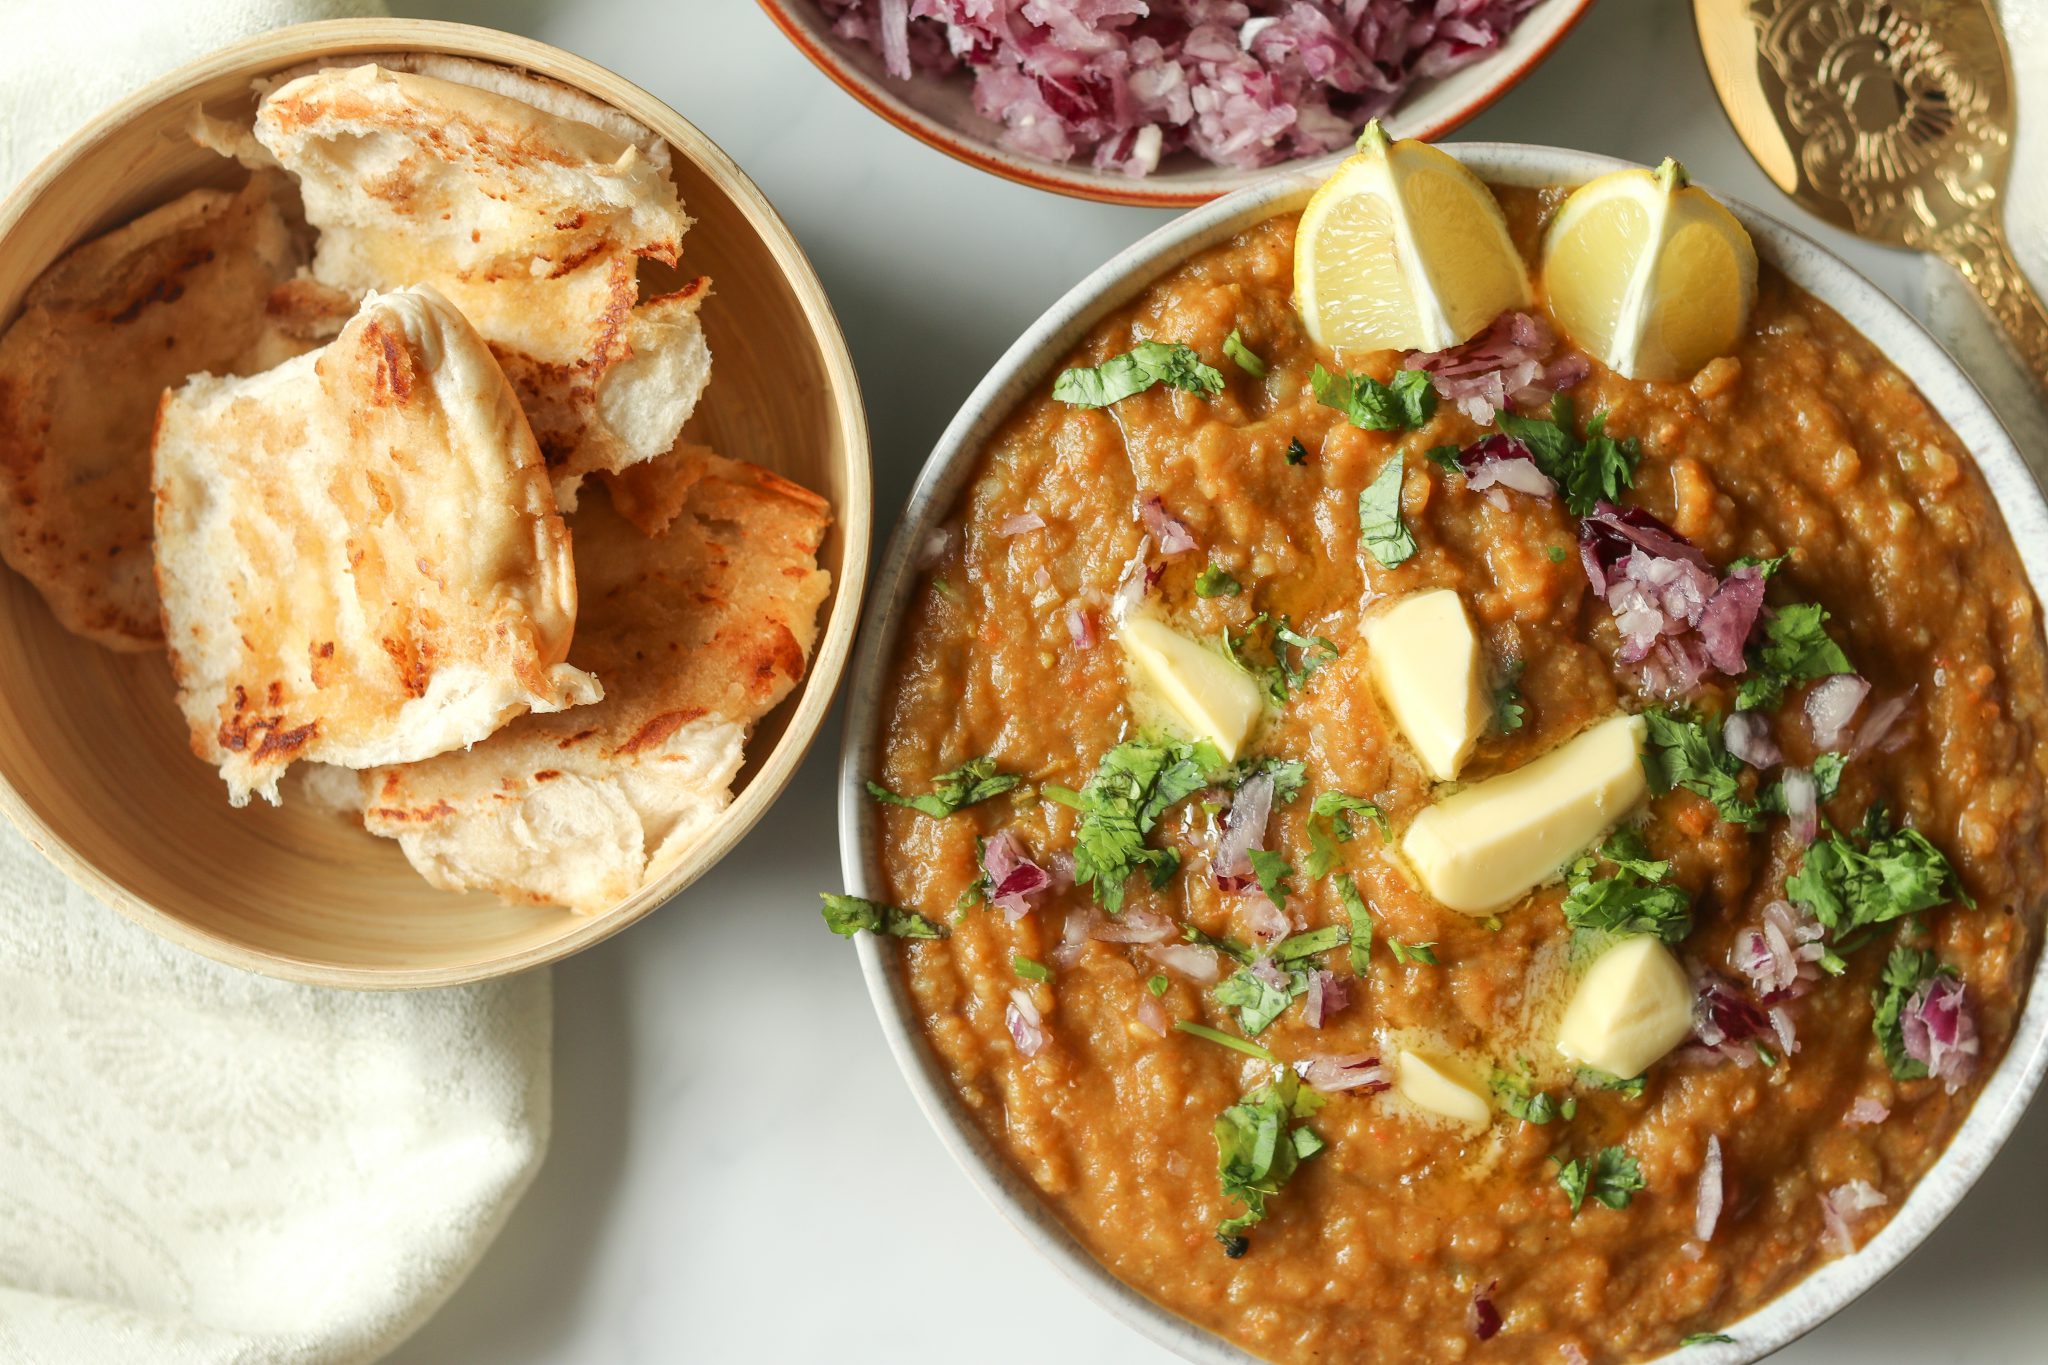
Dish: pav_bhaji